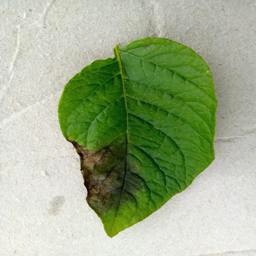
Etiqueta: Late Blight